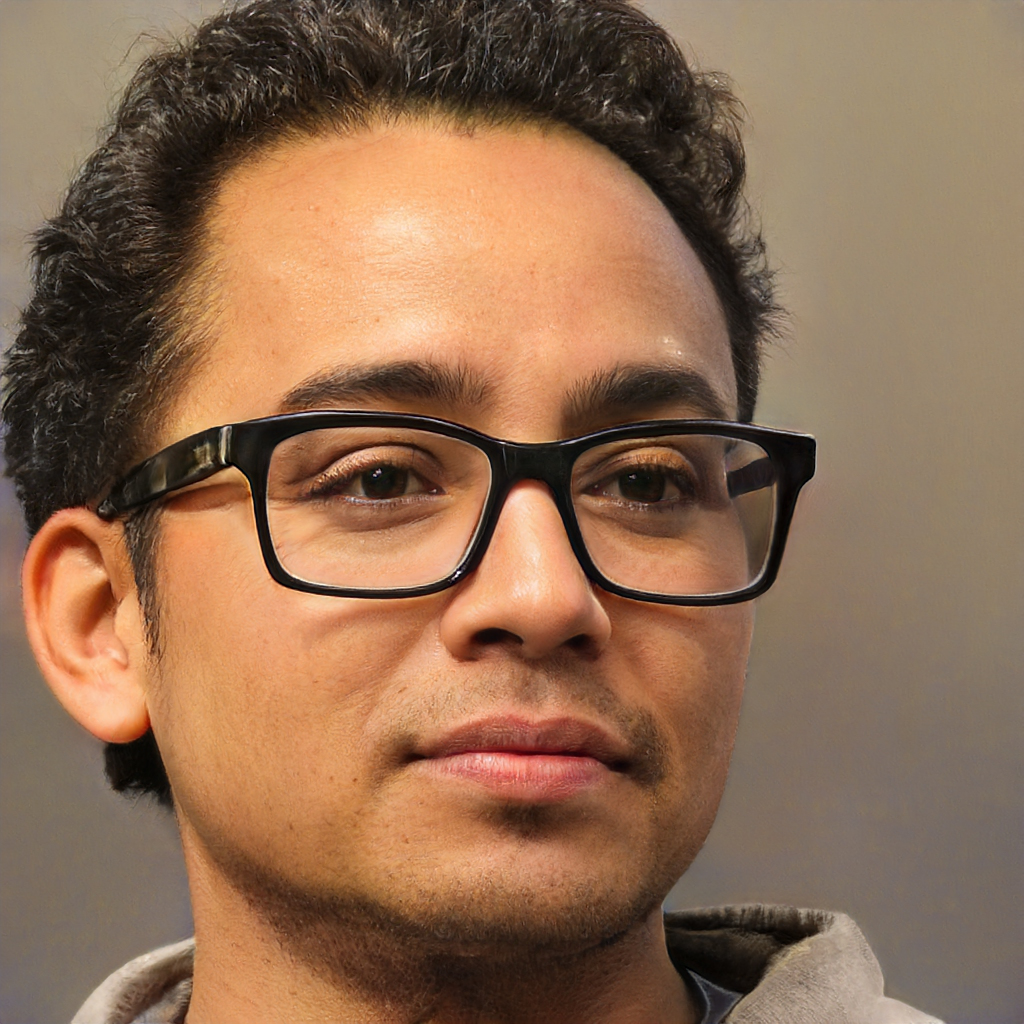
Portrait style: Real Portrait